Rathke's cleft cyst

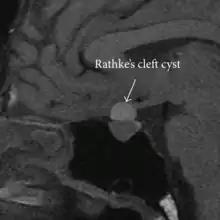
Rathke's cleft cyst in a 53-year-old man with a pituitary adenoma and acromegaly

A Rathke's cleft cyst is a benign growth on the pituitary gland in the brain, specifically a mucin-filled cyst in the posterior portion of the anterior pituitary gland. It occurs when the Rathke's pouch does not develop properly and ranges in size from 2 to 40 mm in diameter.